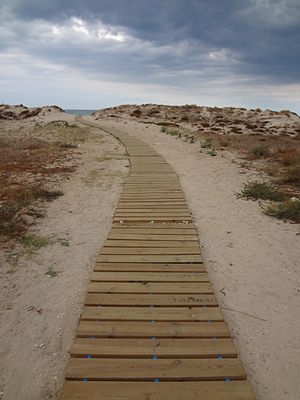
Oliva
Mediterranean, Oliva (Valencia)
Oliva en en by i det østlige Spanien, provinsen Valencia, der ligger 69 km SSØ. for Valencia, 5 km fra Middelhavet og har lærredsindustri samt silke-, vin- og olivenavl. 1920 havde byen 10 500 indbyggere, 2009 28 400.